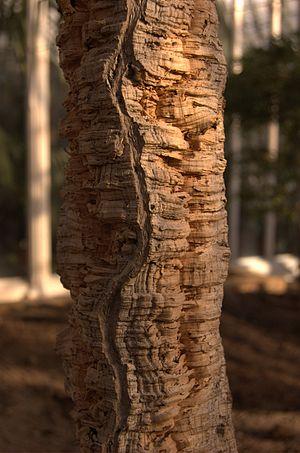
Le liège est un produit agricole et un matériau présent dans l'écorce de quelques arbres, et notamment celle du chêne-liège. Il protège l'arbre des insectes, du froid et des intempéries tout en lui permettant de respirer, par de minces canaux appelés lenticelles. L’arbre chêne-liège est un puits de carbone d’autant plus efficace que l’arbre est exploité à produire du liège.